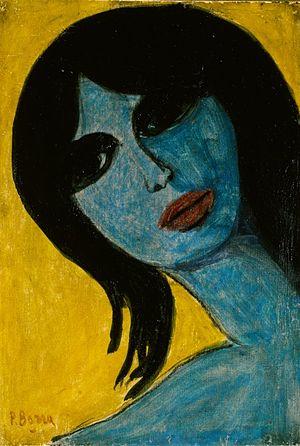
Pompeo Borra, né en 1898, et mort en 1973, est un peintre italien.